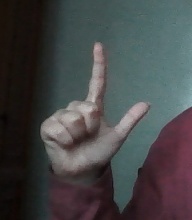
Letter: laam